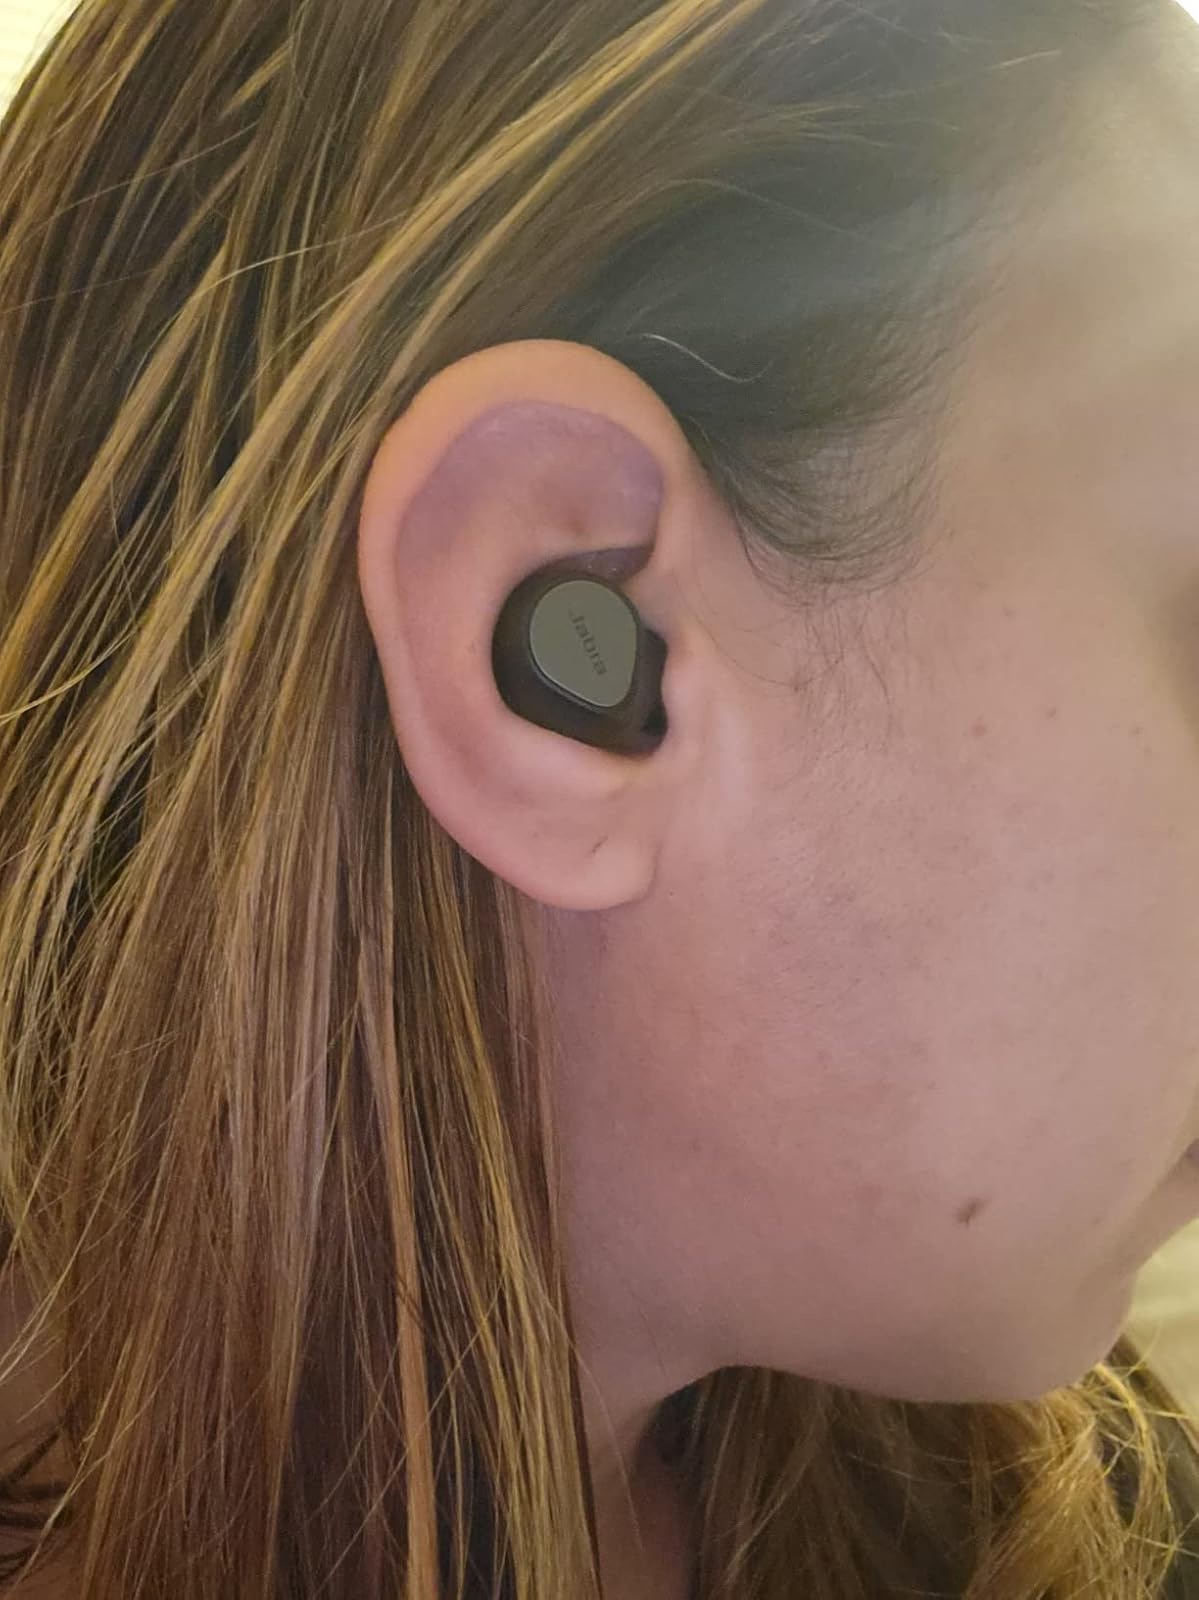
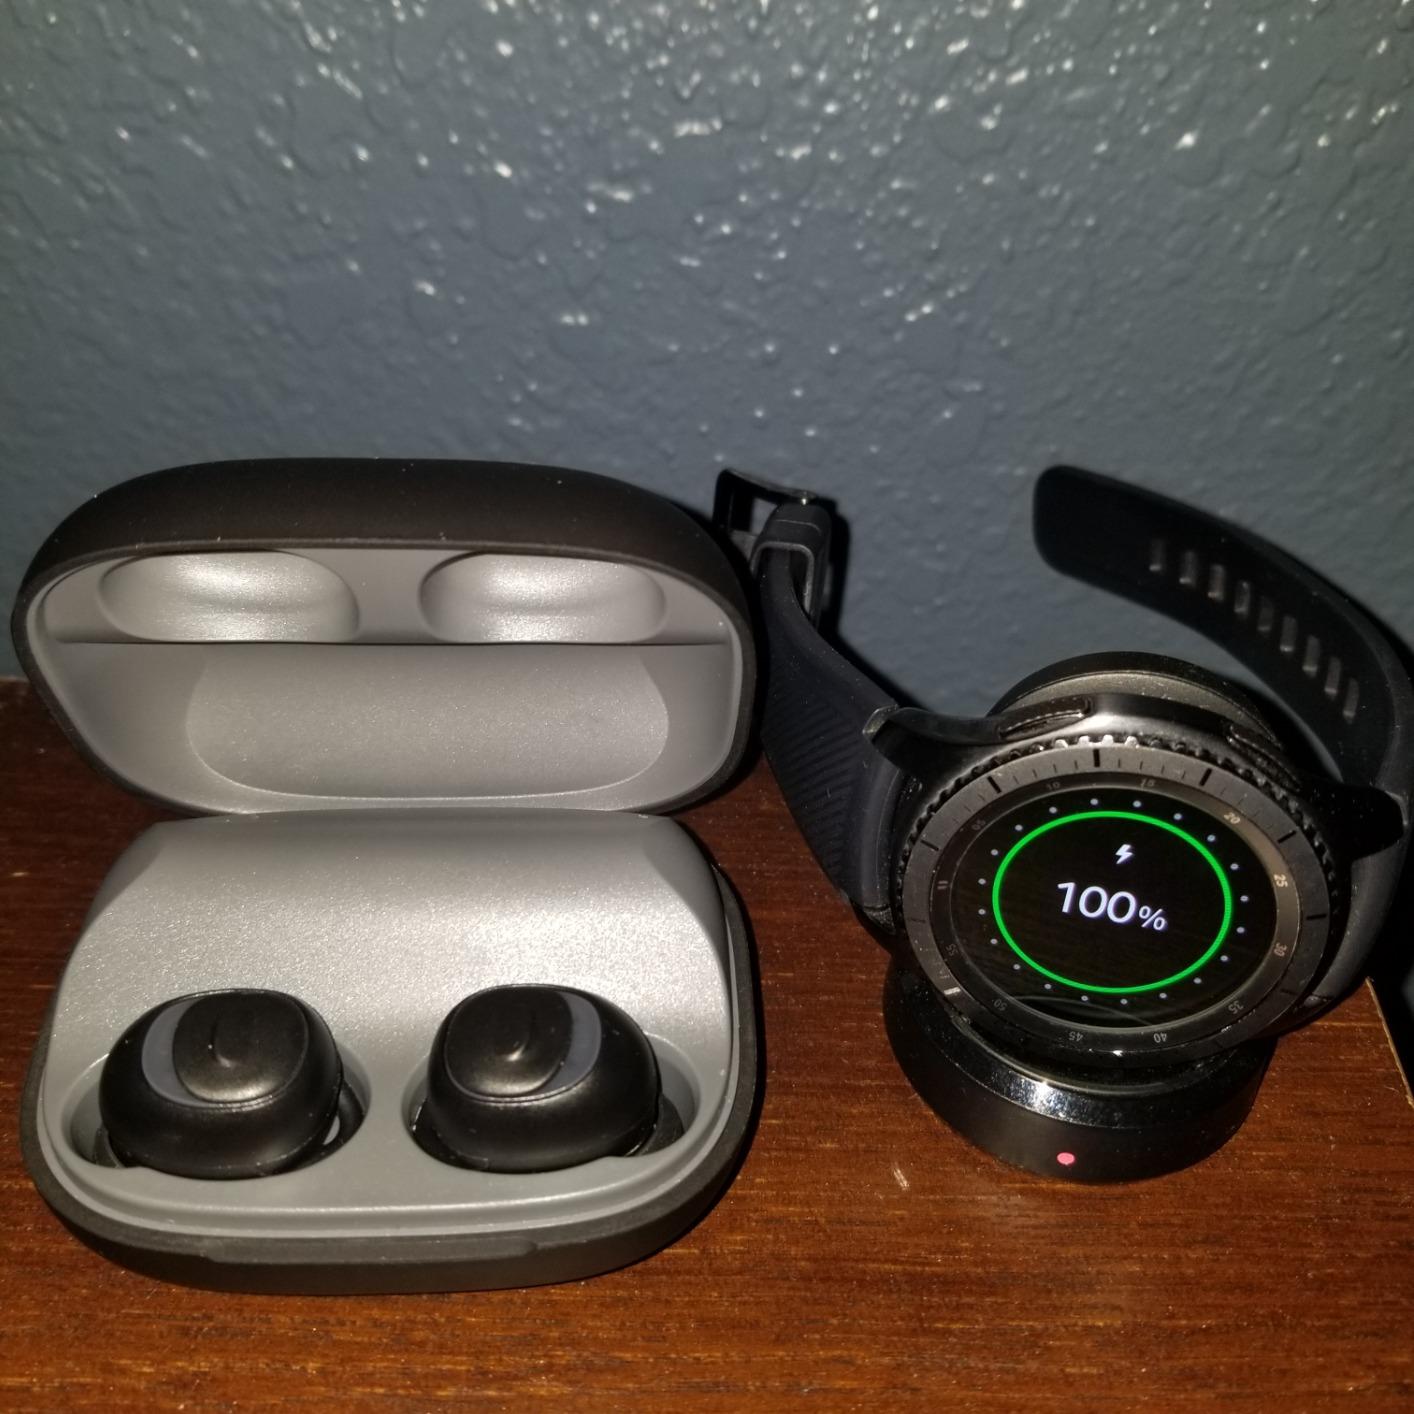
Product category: earbuds
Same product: no